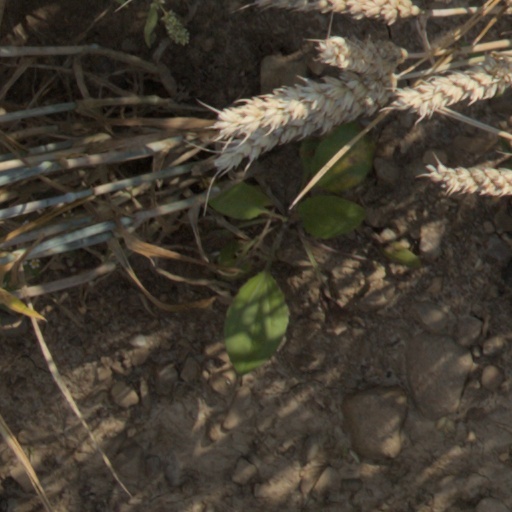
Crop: wheat